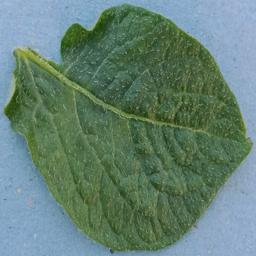
Label: Potato___Healthy